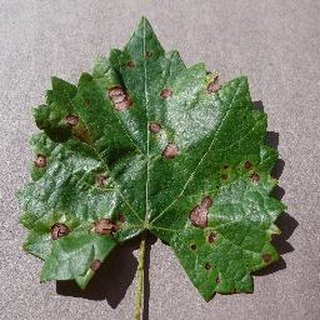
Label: grape_black_rot